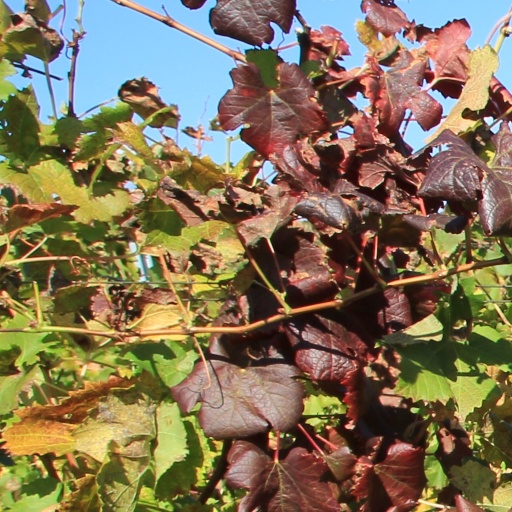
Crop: grape